Boycott (1930 film)

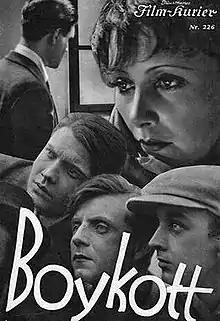

Boycott is a 1930 German drama film directed by Robert Land and starring Ernst Stahl-Nachbaur, Lil Dagover, and Rolf von Goth. It was shot at the Emelka Studios in Munich. The film's sets were designed by the art director Ludwig Reiber.